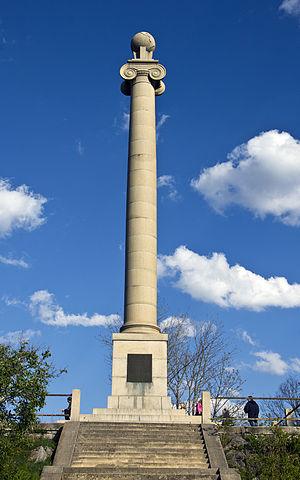
Monument de James Rumsey, Shepherdstown, Virginie occidentale, États-Unis